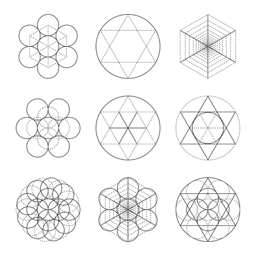
set of symbols of sacred geometry .